Dubbo

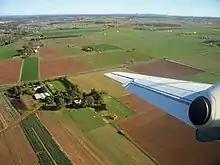
Plains of the Dubbo region, north of the township

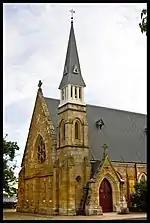
St Brigids Catholic Church

The Macquarie River runs through Dubbo, as does Troy Creek. The City of Dubbo lies within a transition zone between the ranges and tablelands of the Great Dividing Range to the east and the Darling Basin plains to the west.